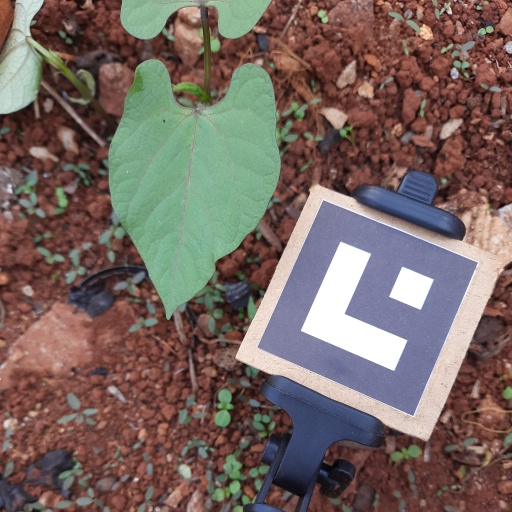
Observations: wavy surface, no eating holes, under shade